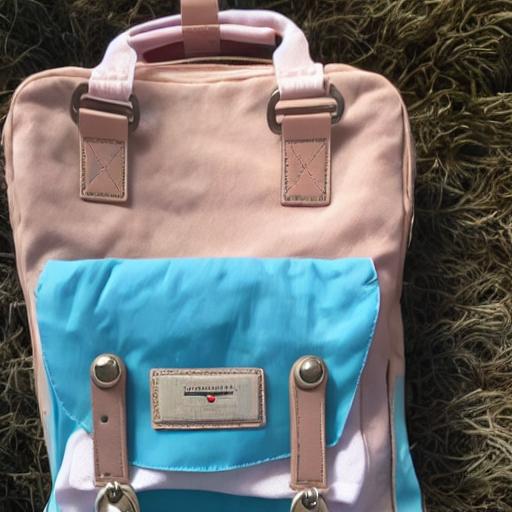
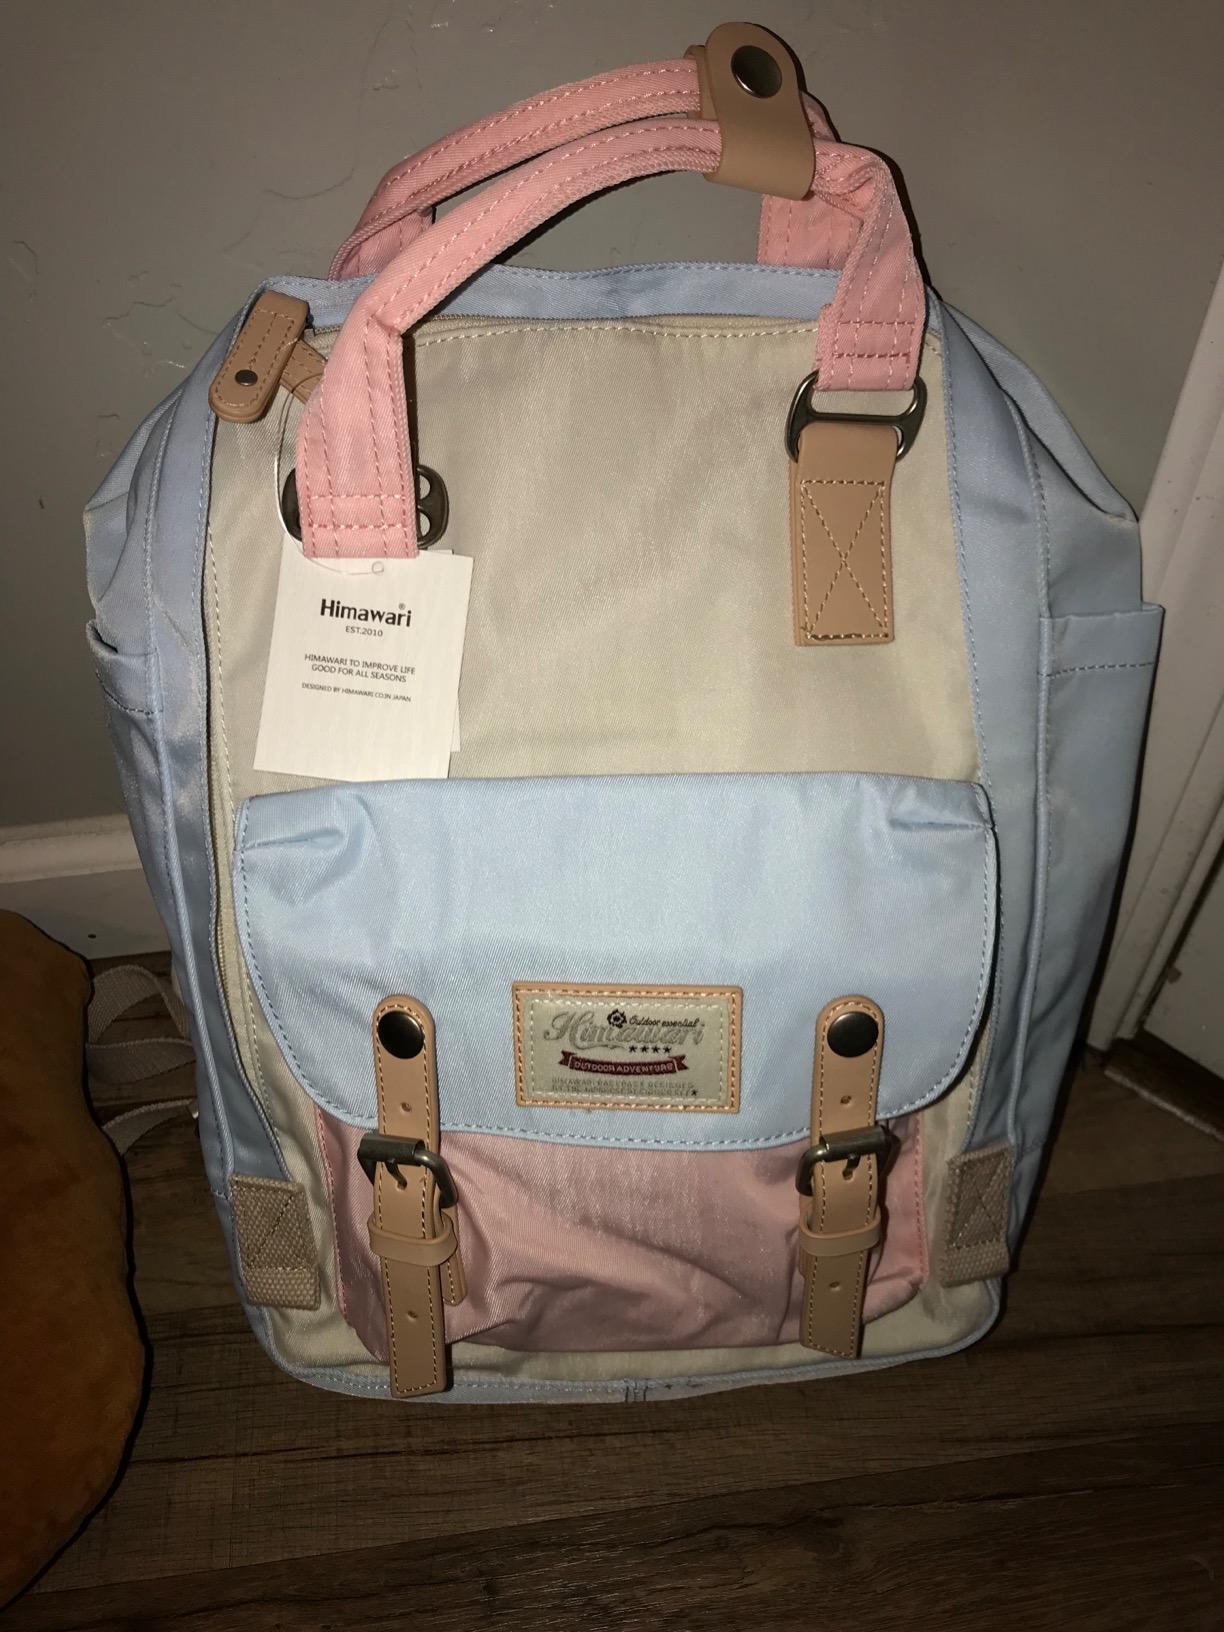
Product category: bag
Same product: no